La Salle University

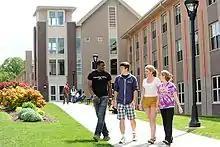
St. Basil Court Residence Hall was rated as the best dorm in the country in 2011.

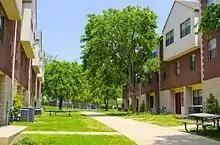
St. Miguel Townhouses

The program has been rated the 53rd "Greatest College Basketball Program of All-Time" by Street & Smith's magazine and 71st by the ESPN College Basketball Encyclopedia.